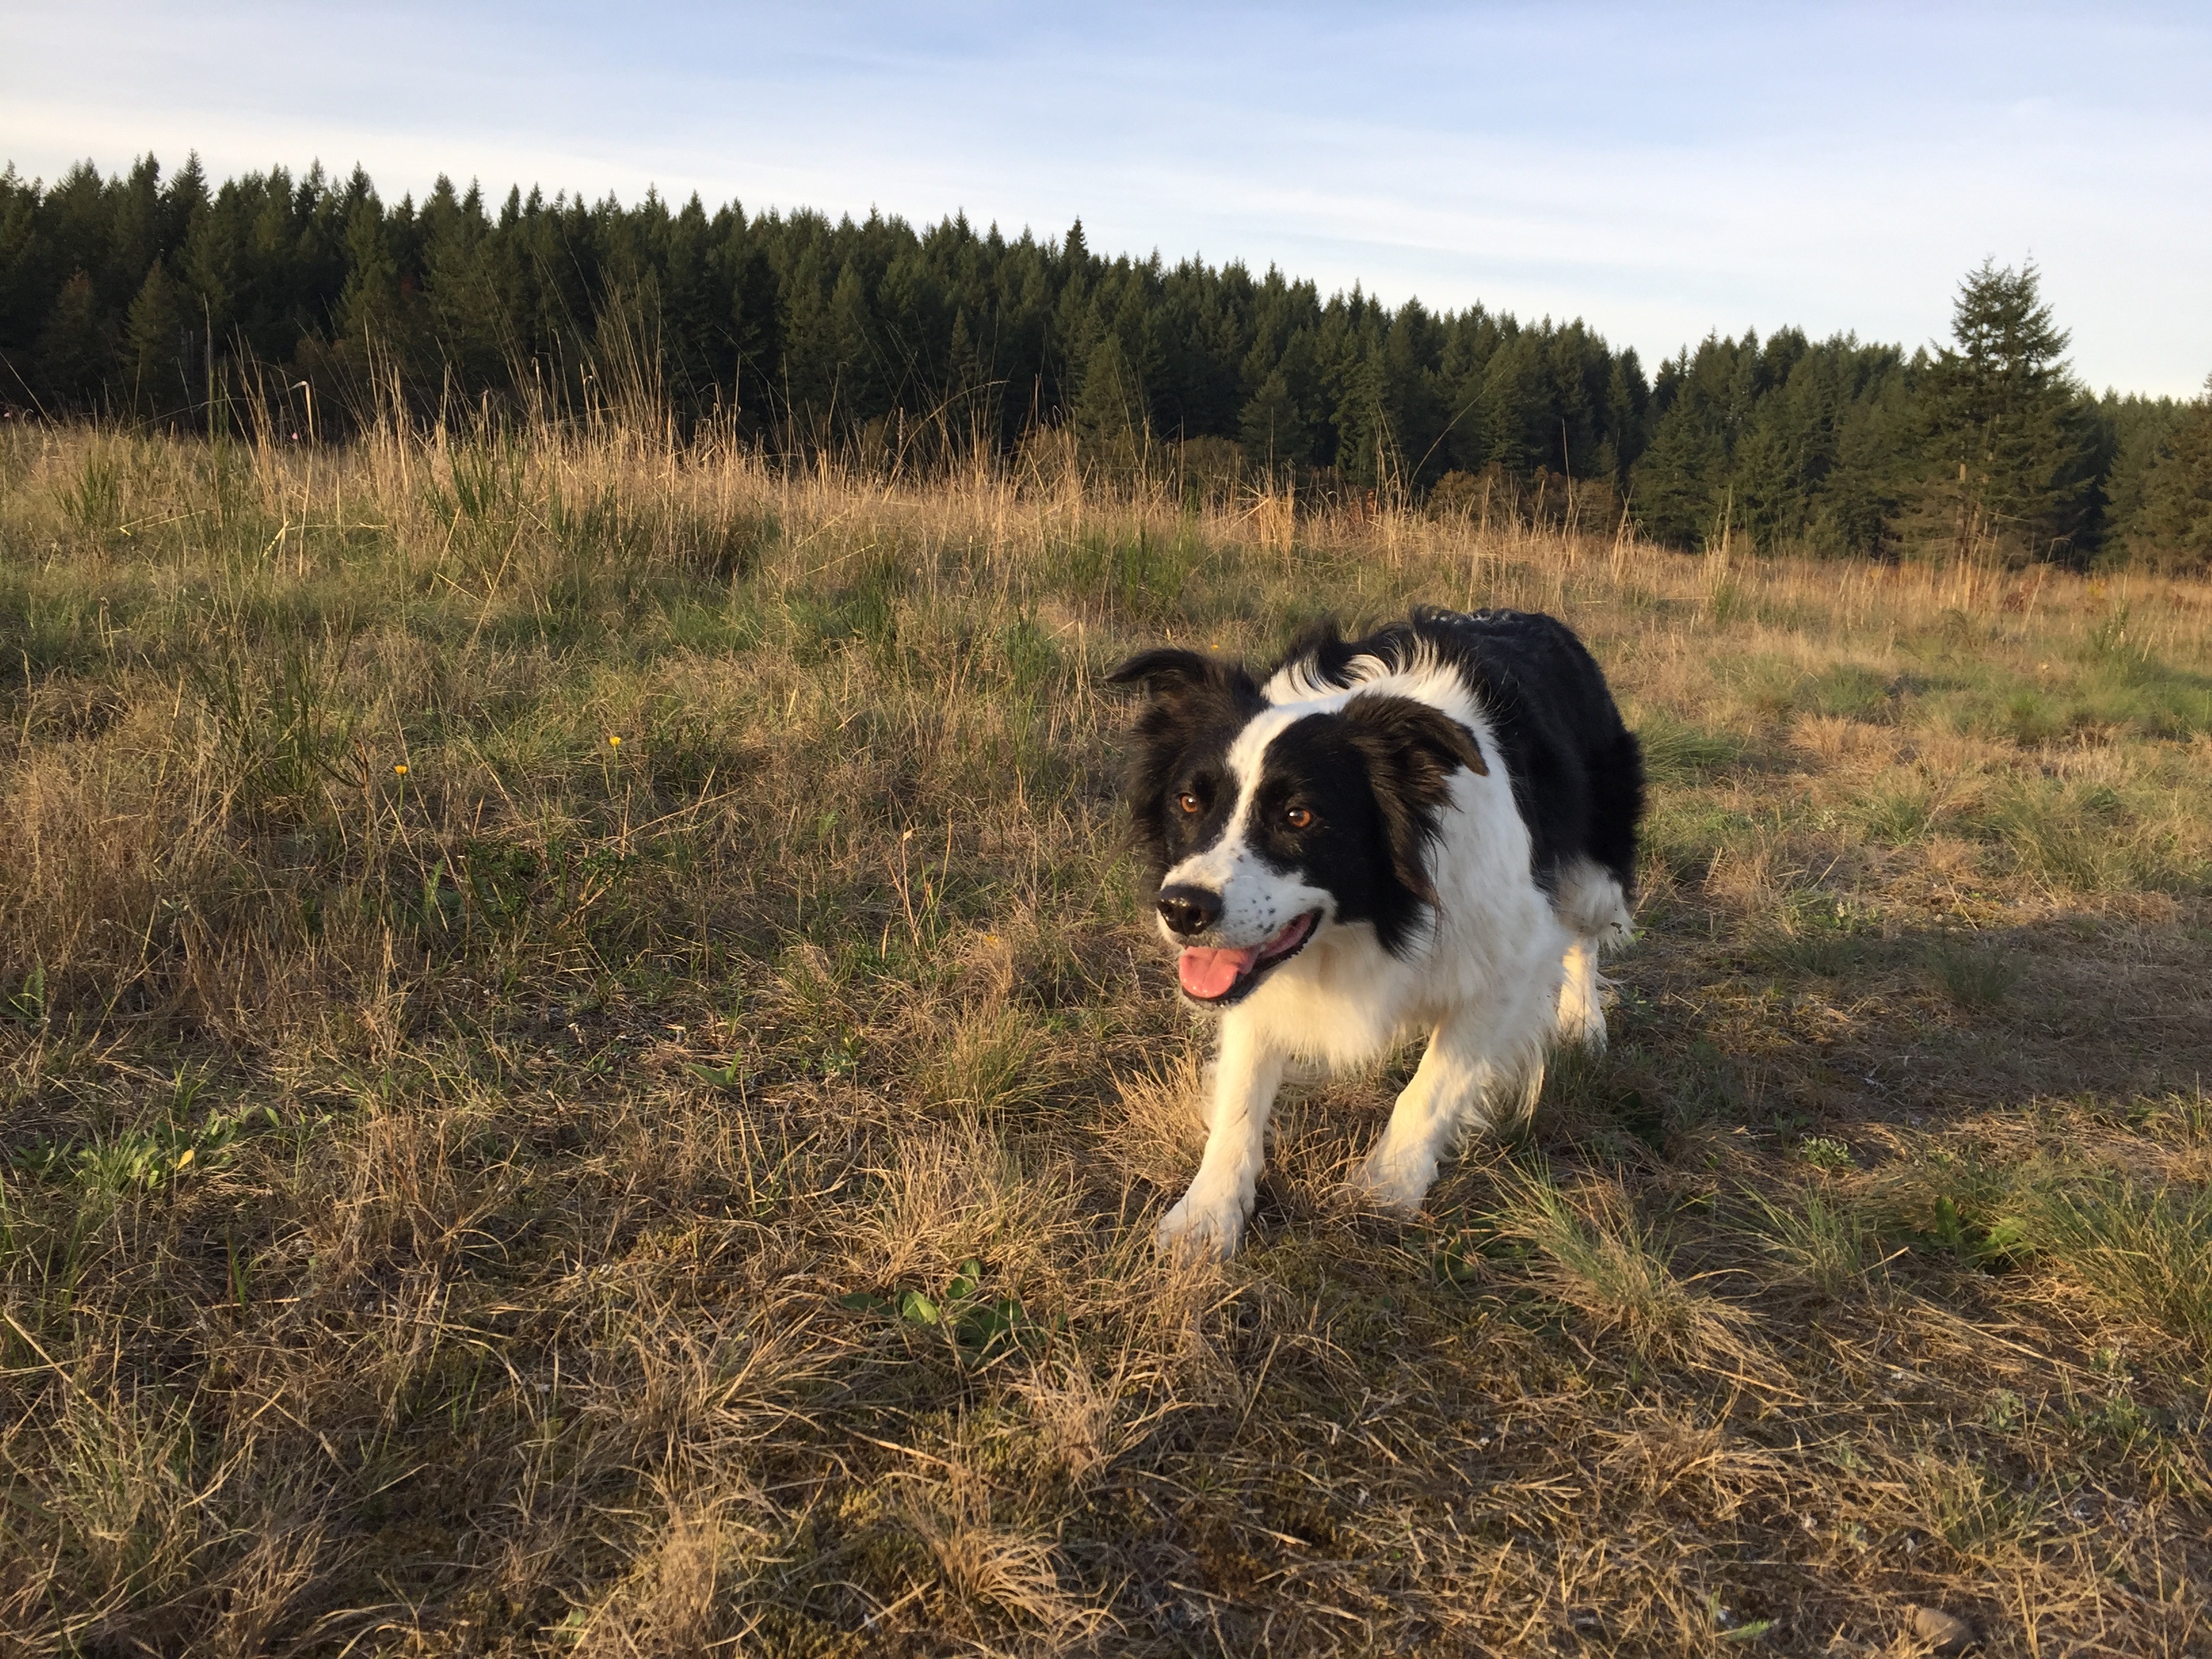
dog, mammal, border collie, vertebrate, dog like mammal